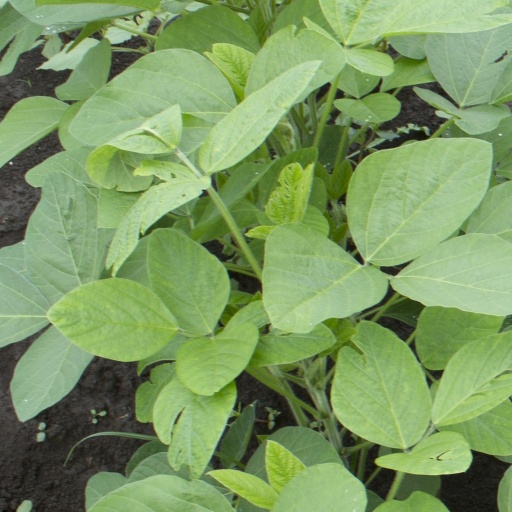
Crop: soybean